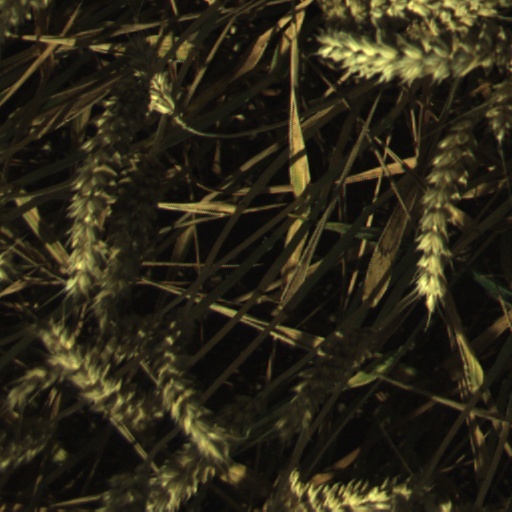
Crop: wheat